Burnham Park (Chicago)

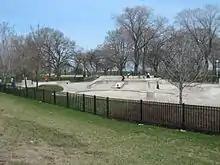
Burnham Park skatepark at 31st Street

One highlight of the 1933 Century of Progress World's Fair was popular Italian aviator and prominent fascist Italo Balbo, leading 24 flying boats in landing on Lake Michigan after a transatlantic flight from Rome. Balbo's squadron left Italy on June 30, 1933, and arrived on July 15, after making several short stops. To honor his journey, 7th Street was renamed Balbo Drive. As a return gift, Benito Mussolini sent an ancient 2nd-century Roman column, which was erected in front of the Italian pavilion during the Century of Progress Exposition. Located near the lakefront bike trail east of Soldier Field, the Balbo Monument is one of the few relics remaining from the fair. The column is from a portico near the Porta Marina of Ostia Antica and stands on a marble base with inscriptions in both Italian and English reading: